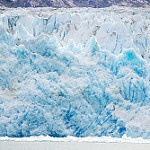
Scene: Outdoor